Aster (missile family)

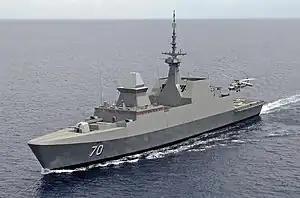
RSS "Steadfast", a of the Republic of Singapore Navy, equipped with Aster 15/30

In May 2023, Italian newspaper reported that France and Italy had jointly delivered a SAMP/T air defense system to Ukraine. In June 2024, Foreign Minister Antonio Tajani announced that Italy would be sending a second SAMP/T system to Ukraine. The date of arrival was not announced. On 11 March 2025, Ukrainian Air Force Colonel Yurii Ihnat claimed that the SAMP/T had downed a Russian Sukhoi military aircraft, among other targets. He did not provide any further details. In March 2025, according to the , Ukraine had practically run out of Aster missiles and was asking Italy and France for replenishment.